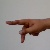
The image shows a hand gesture representing the letter 'P' in Indian Sign Language.